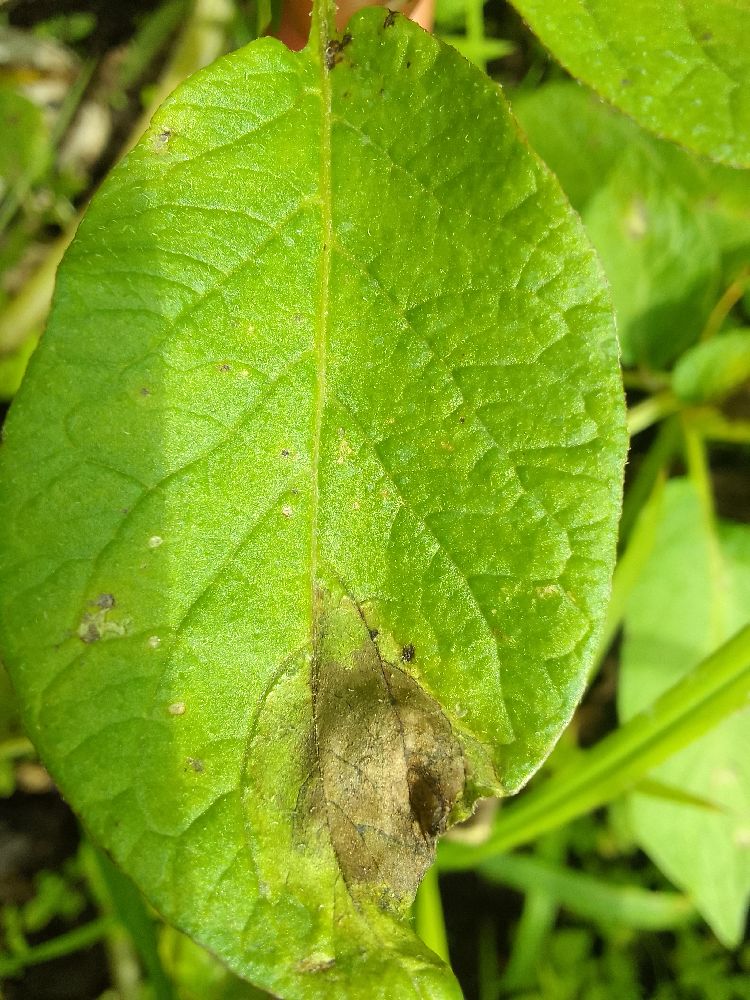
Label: Late blight